Question: Please indicate a possible affordance area of the carry_skateboard that can be used for carrying
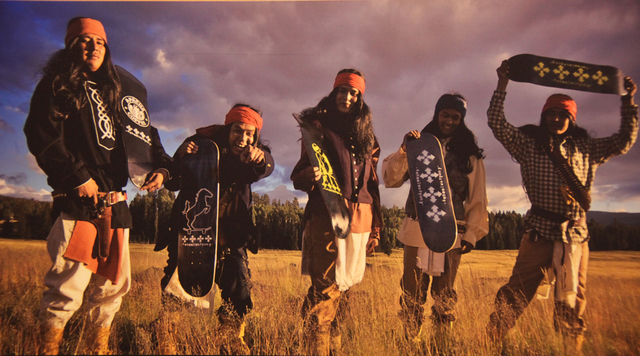
Answer: [117.5, 67, 149.5, 188]